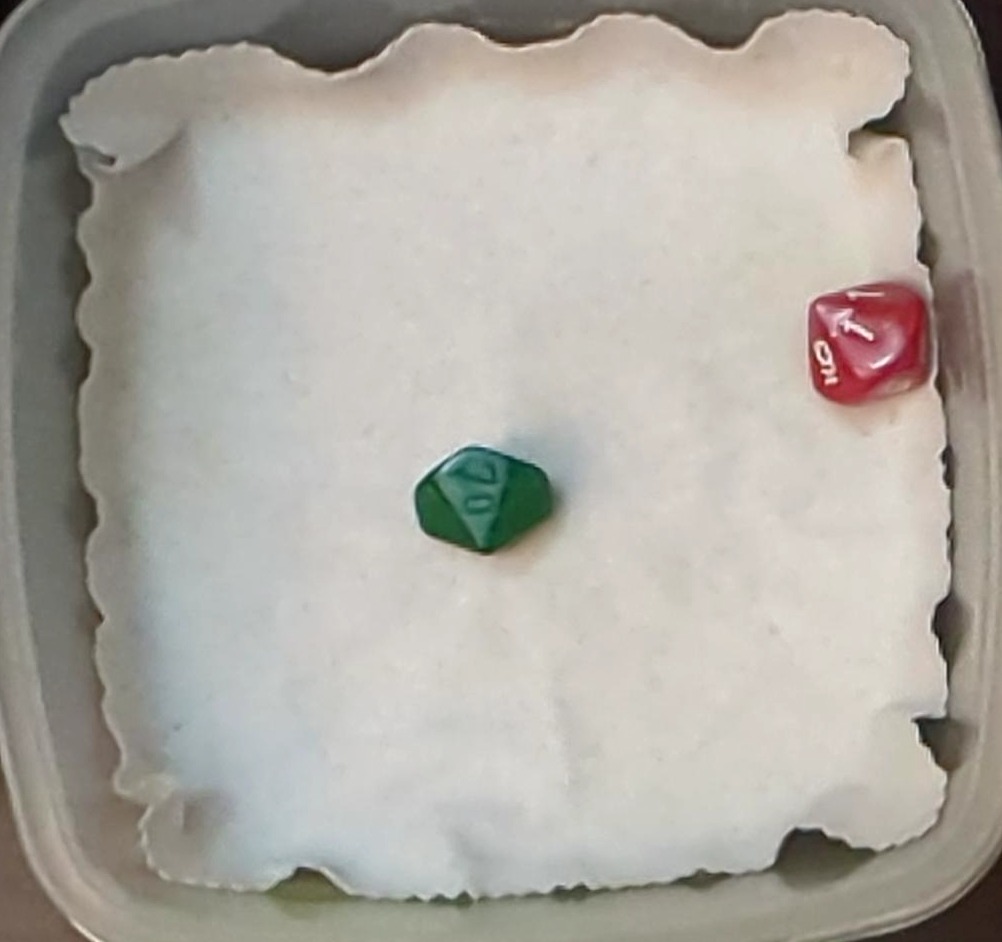
Dice in frame:
type: d10
value: 0
type: d10
value: 0
Label source: human
Face values trusted: no